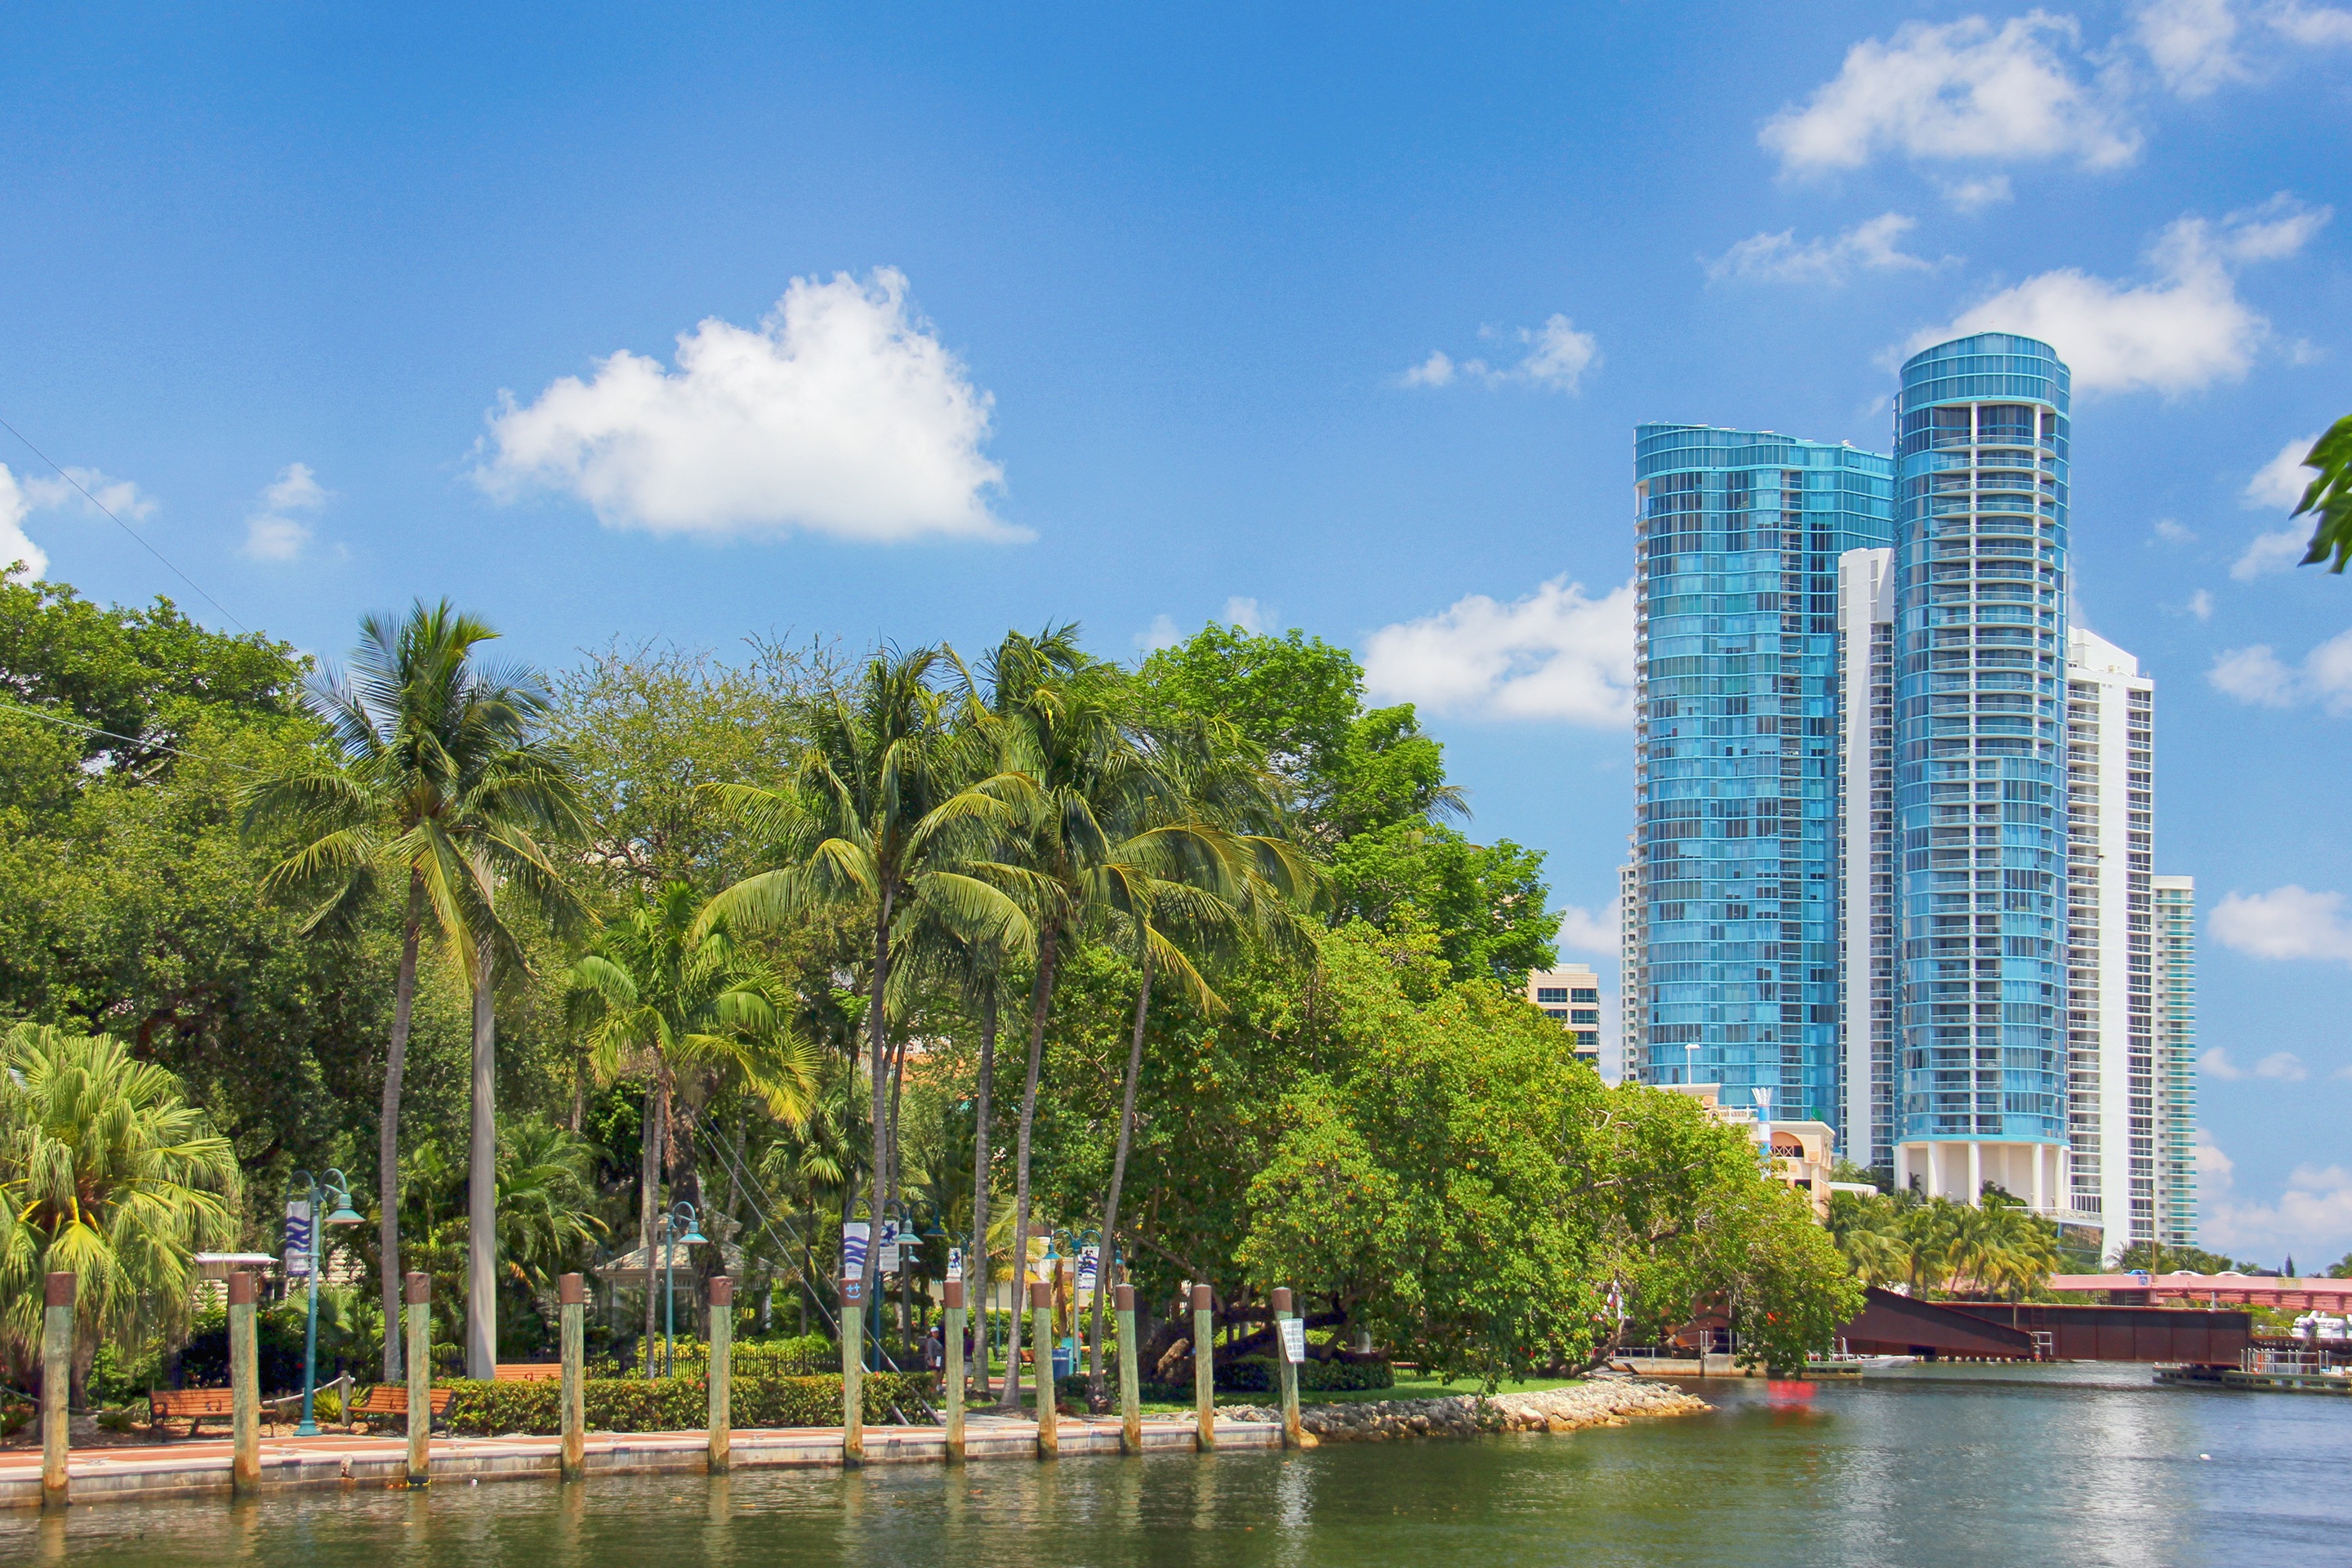
tree, skyline, town, building, city, skyscraper, cityscape, vacation, tropical, park, bay, landmark, marina, waterfront, tourism, waterway, fort, florida, condominium, fort lauderdale, lauderdale, downtown fort lauderdale, arecales